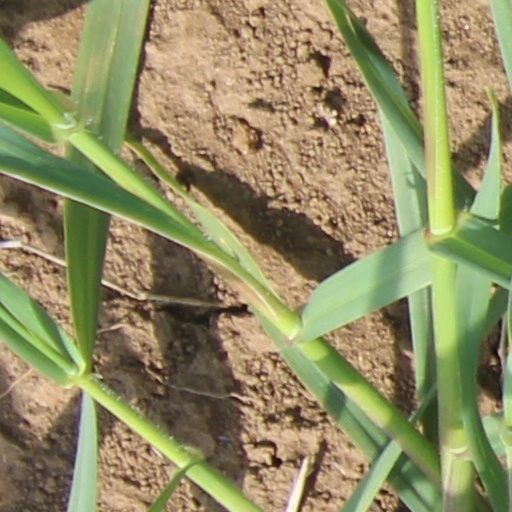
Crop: wheat